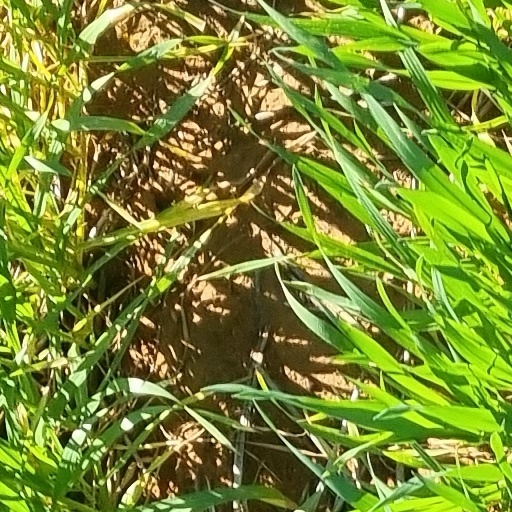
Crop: wheat